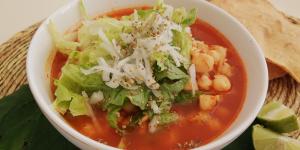
pozole amarillo o mixteco